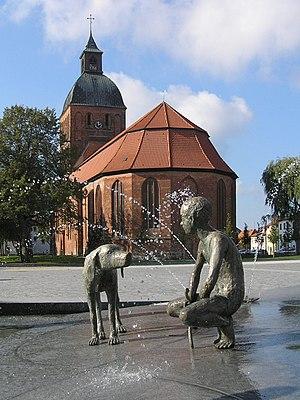
Place du marché de Ribnitz-Damgarten, en Allemagne. Vue de l'église Sainte-Marie et de la fontaine. Les sculptures sont de Thomas Jastram.